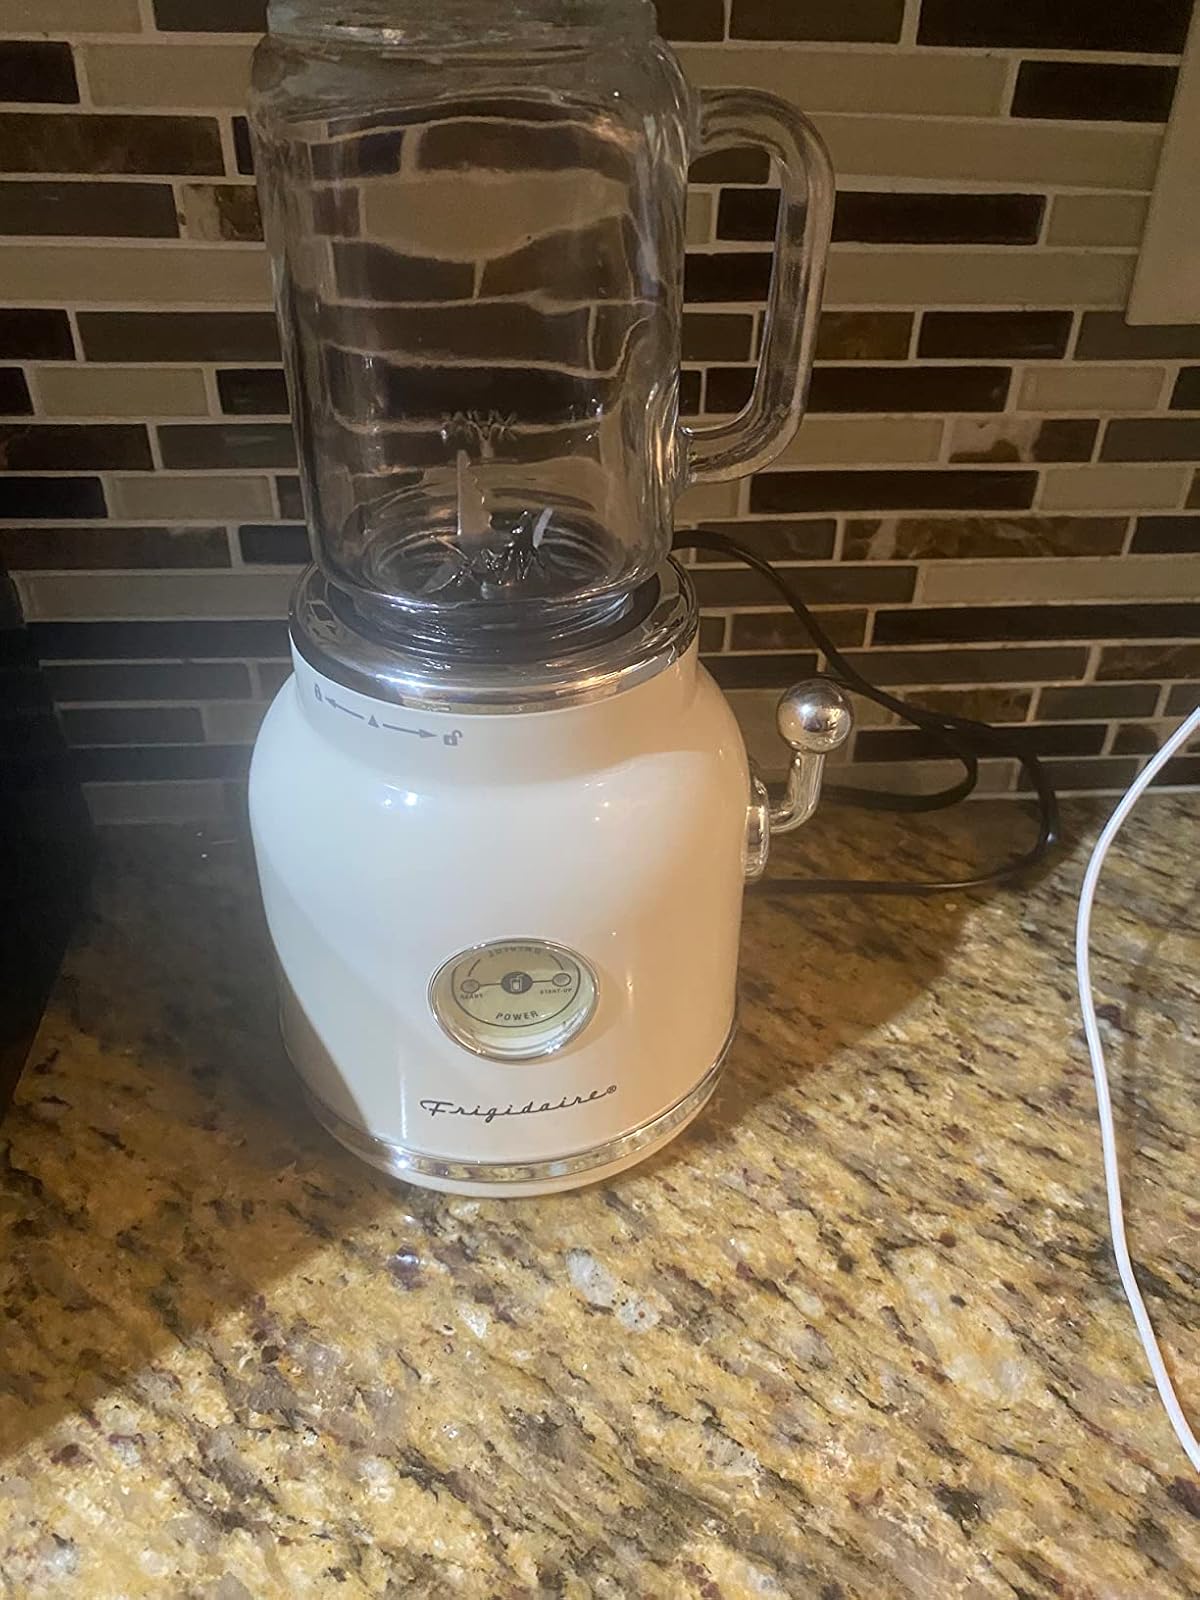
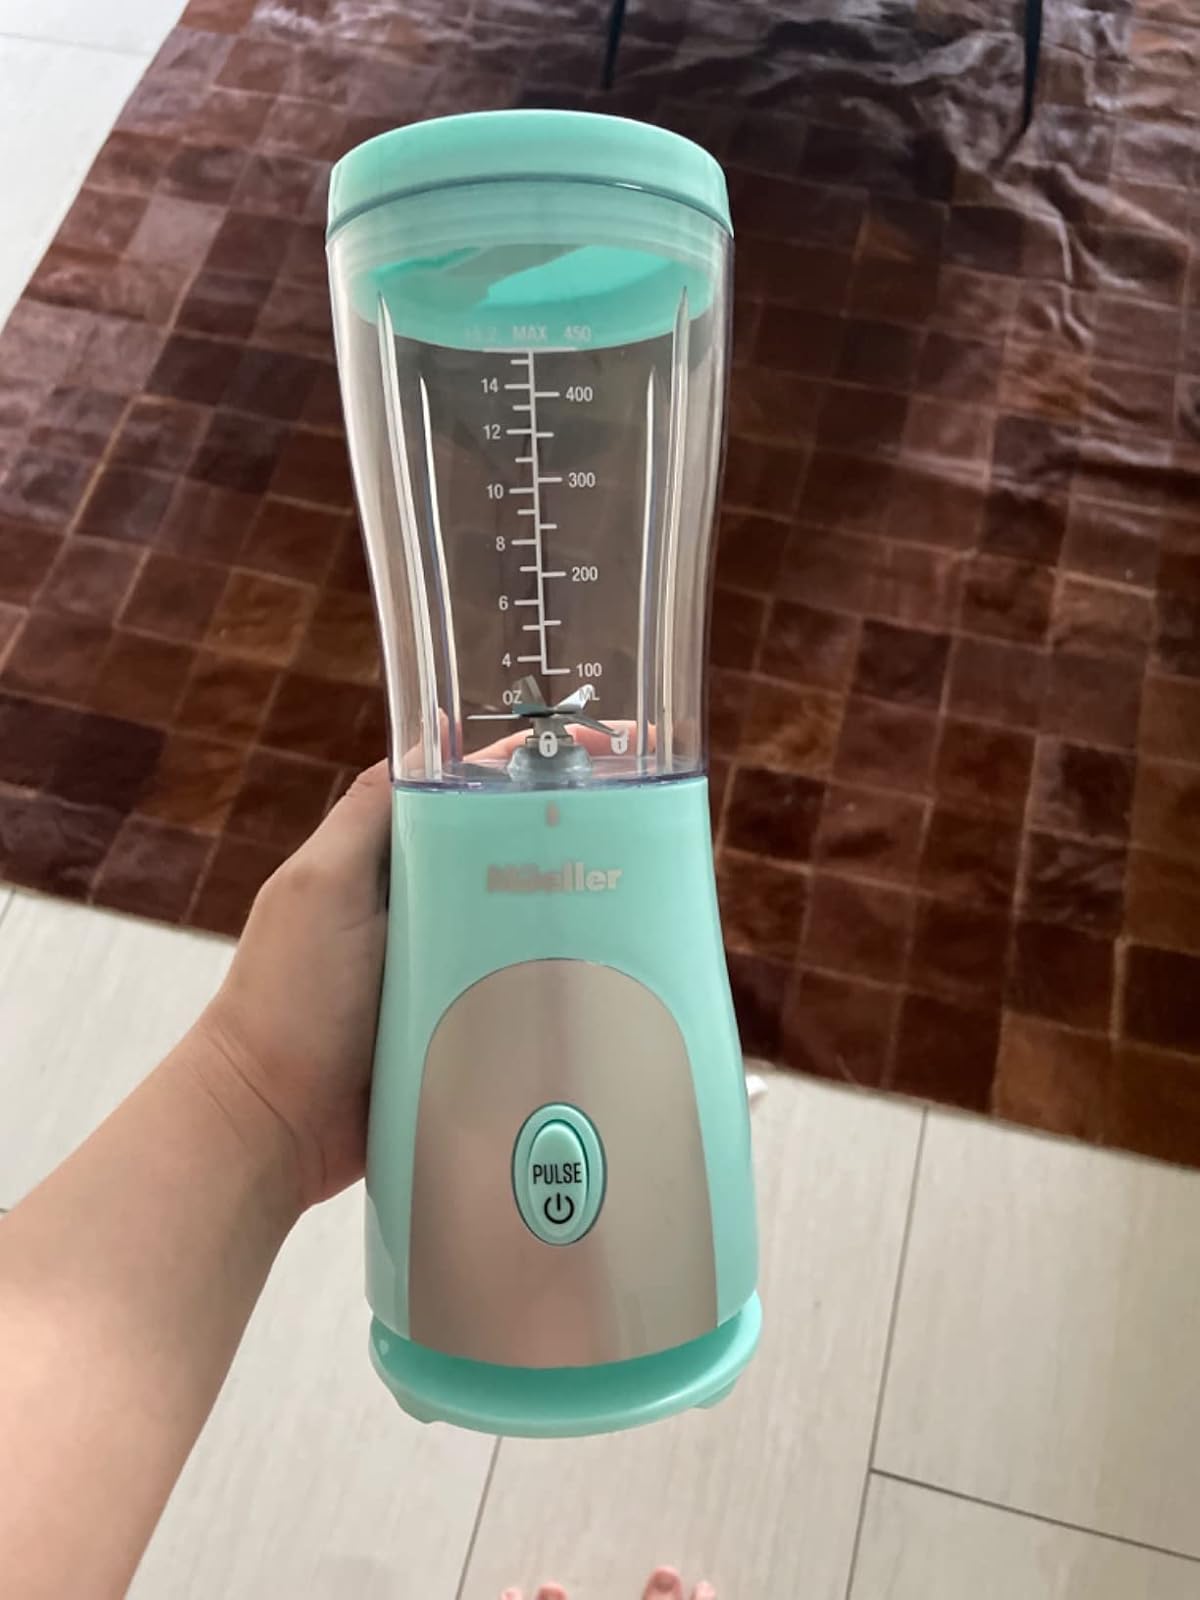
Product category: items_blender
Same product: no